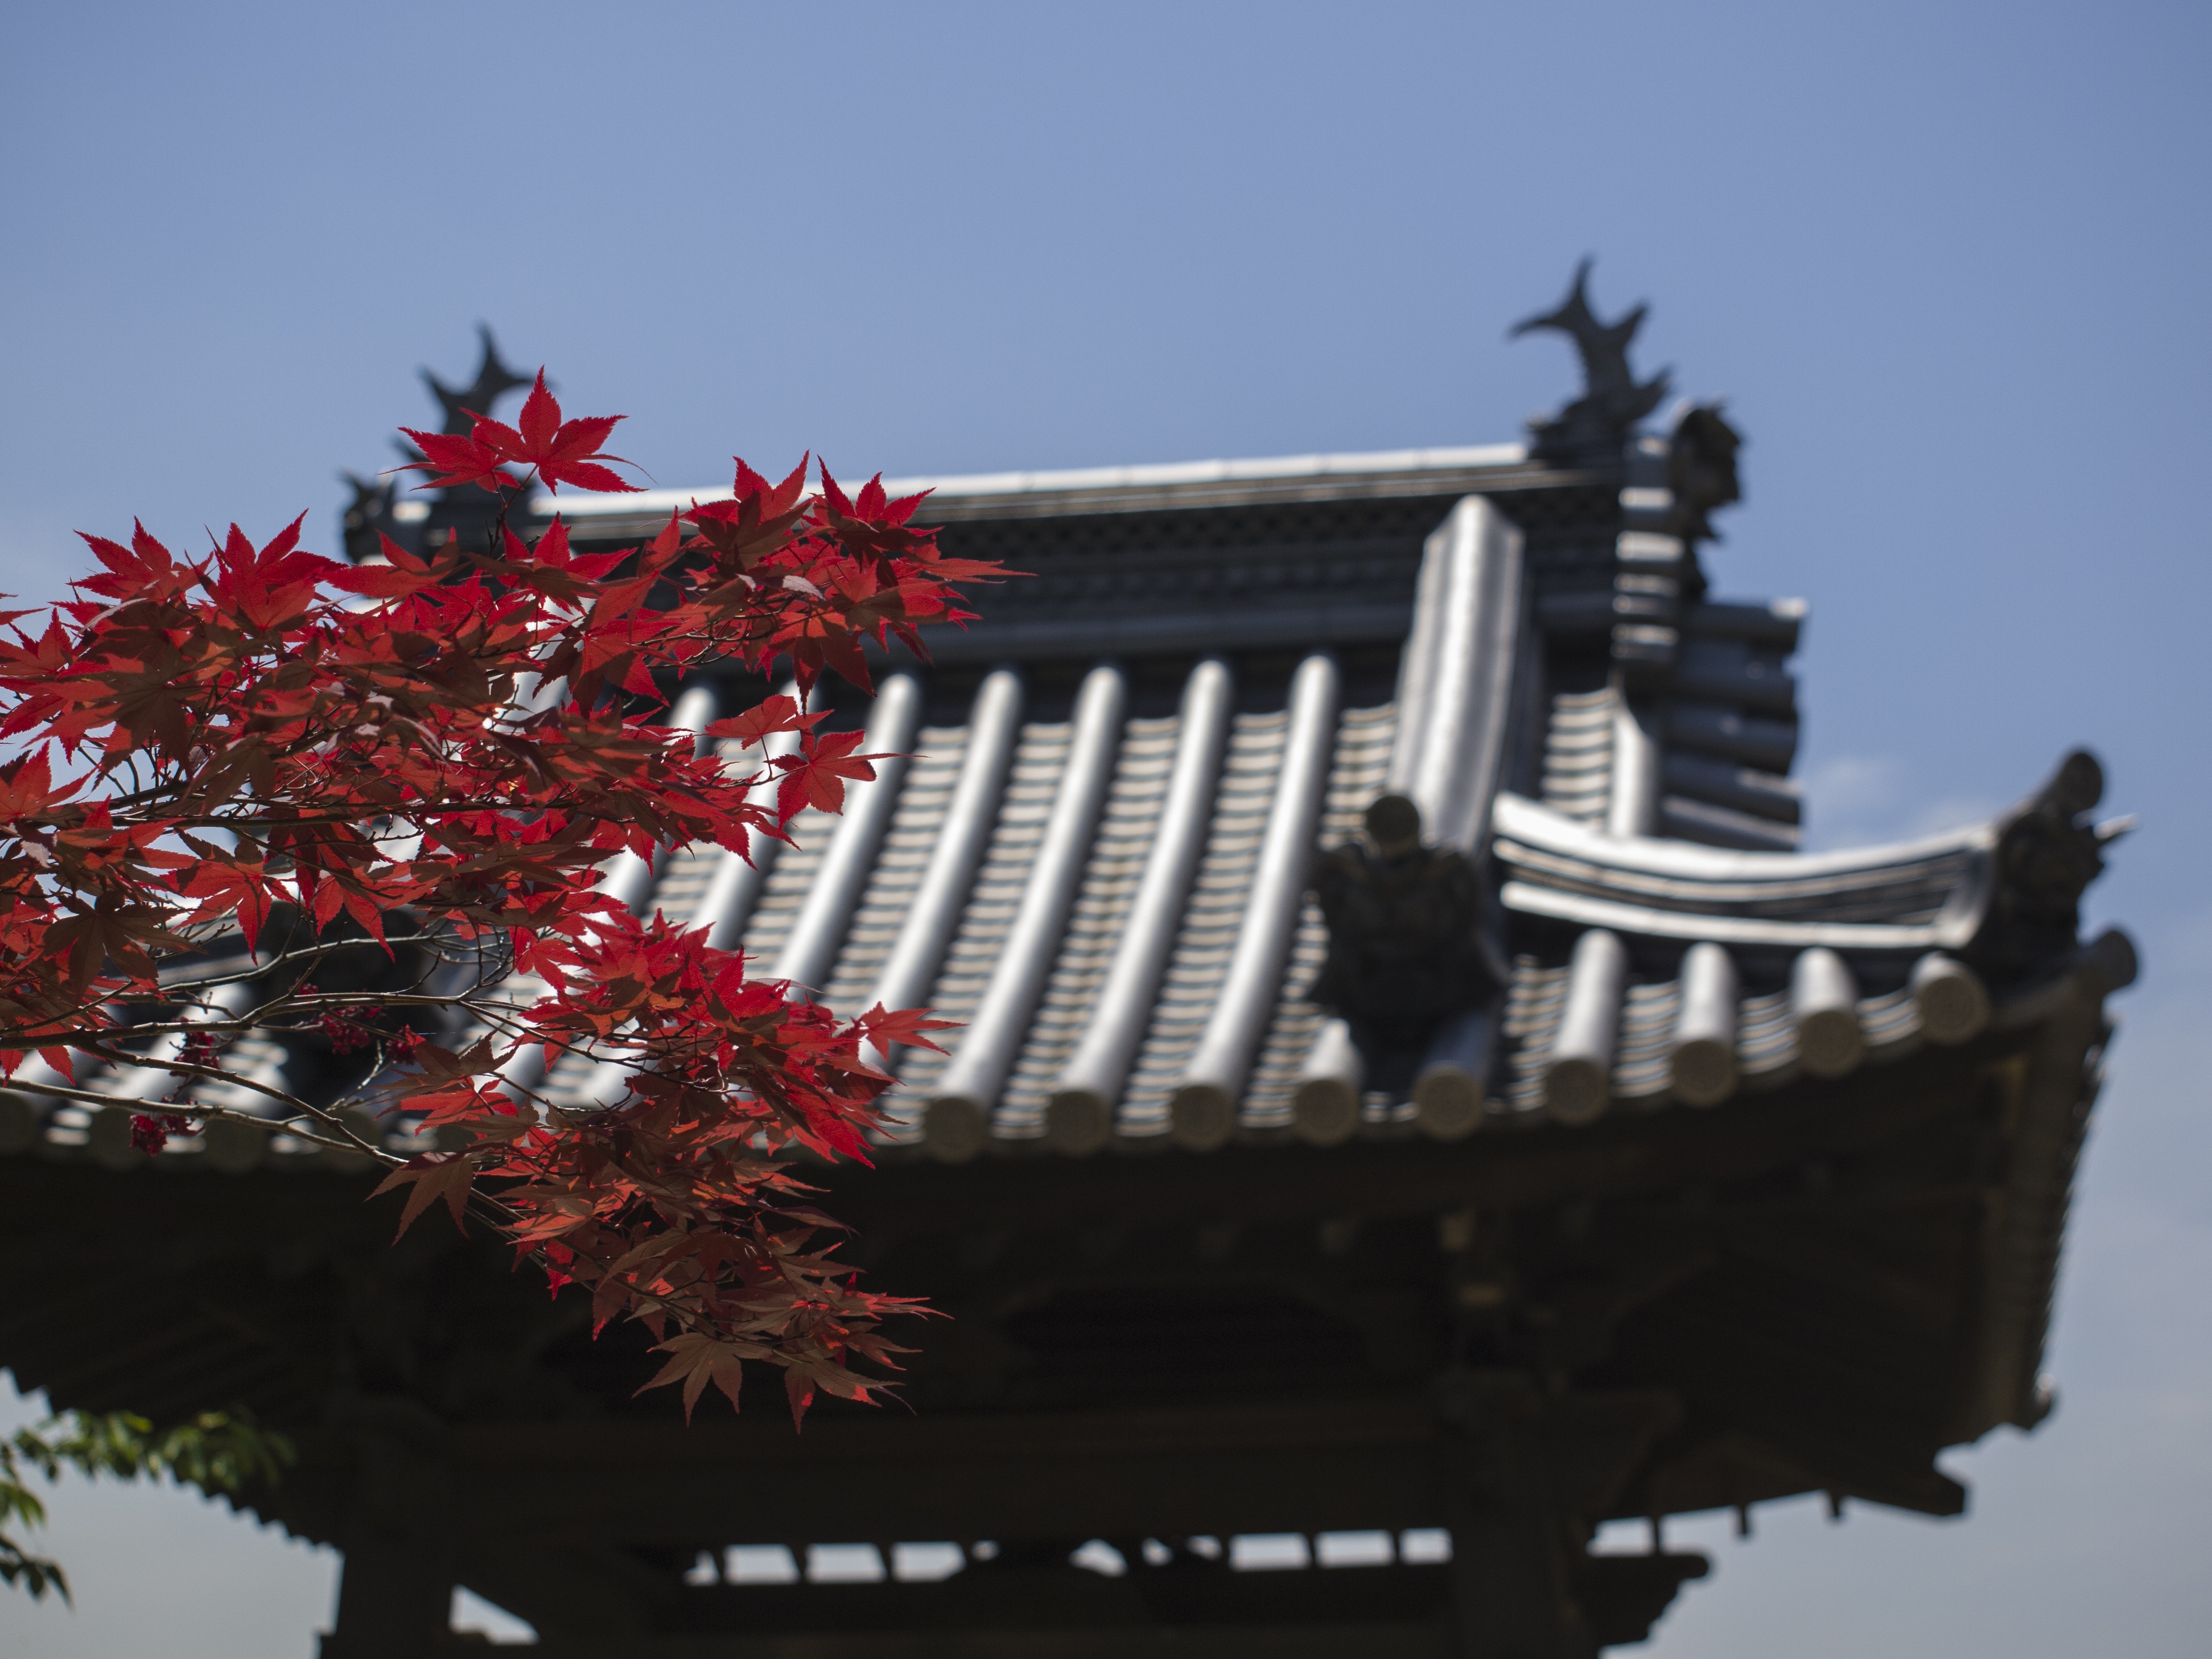
flower, travel, japan, temple, tradition